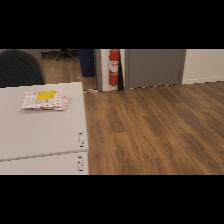
Label: NonHuman